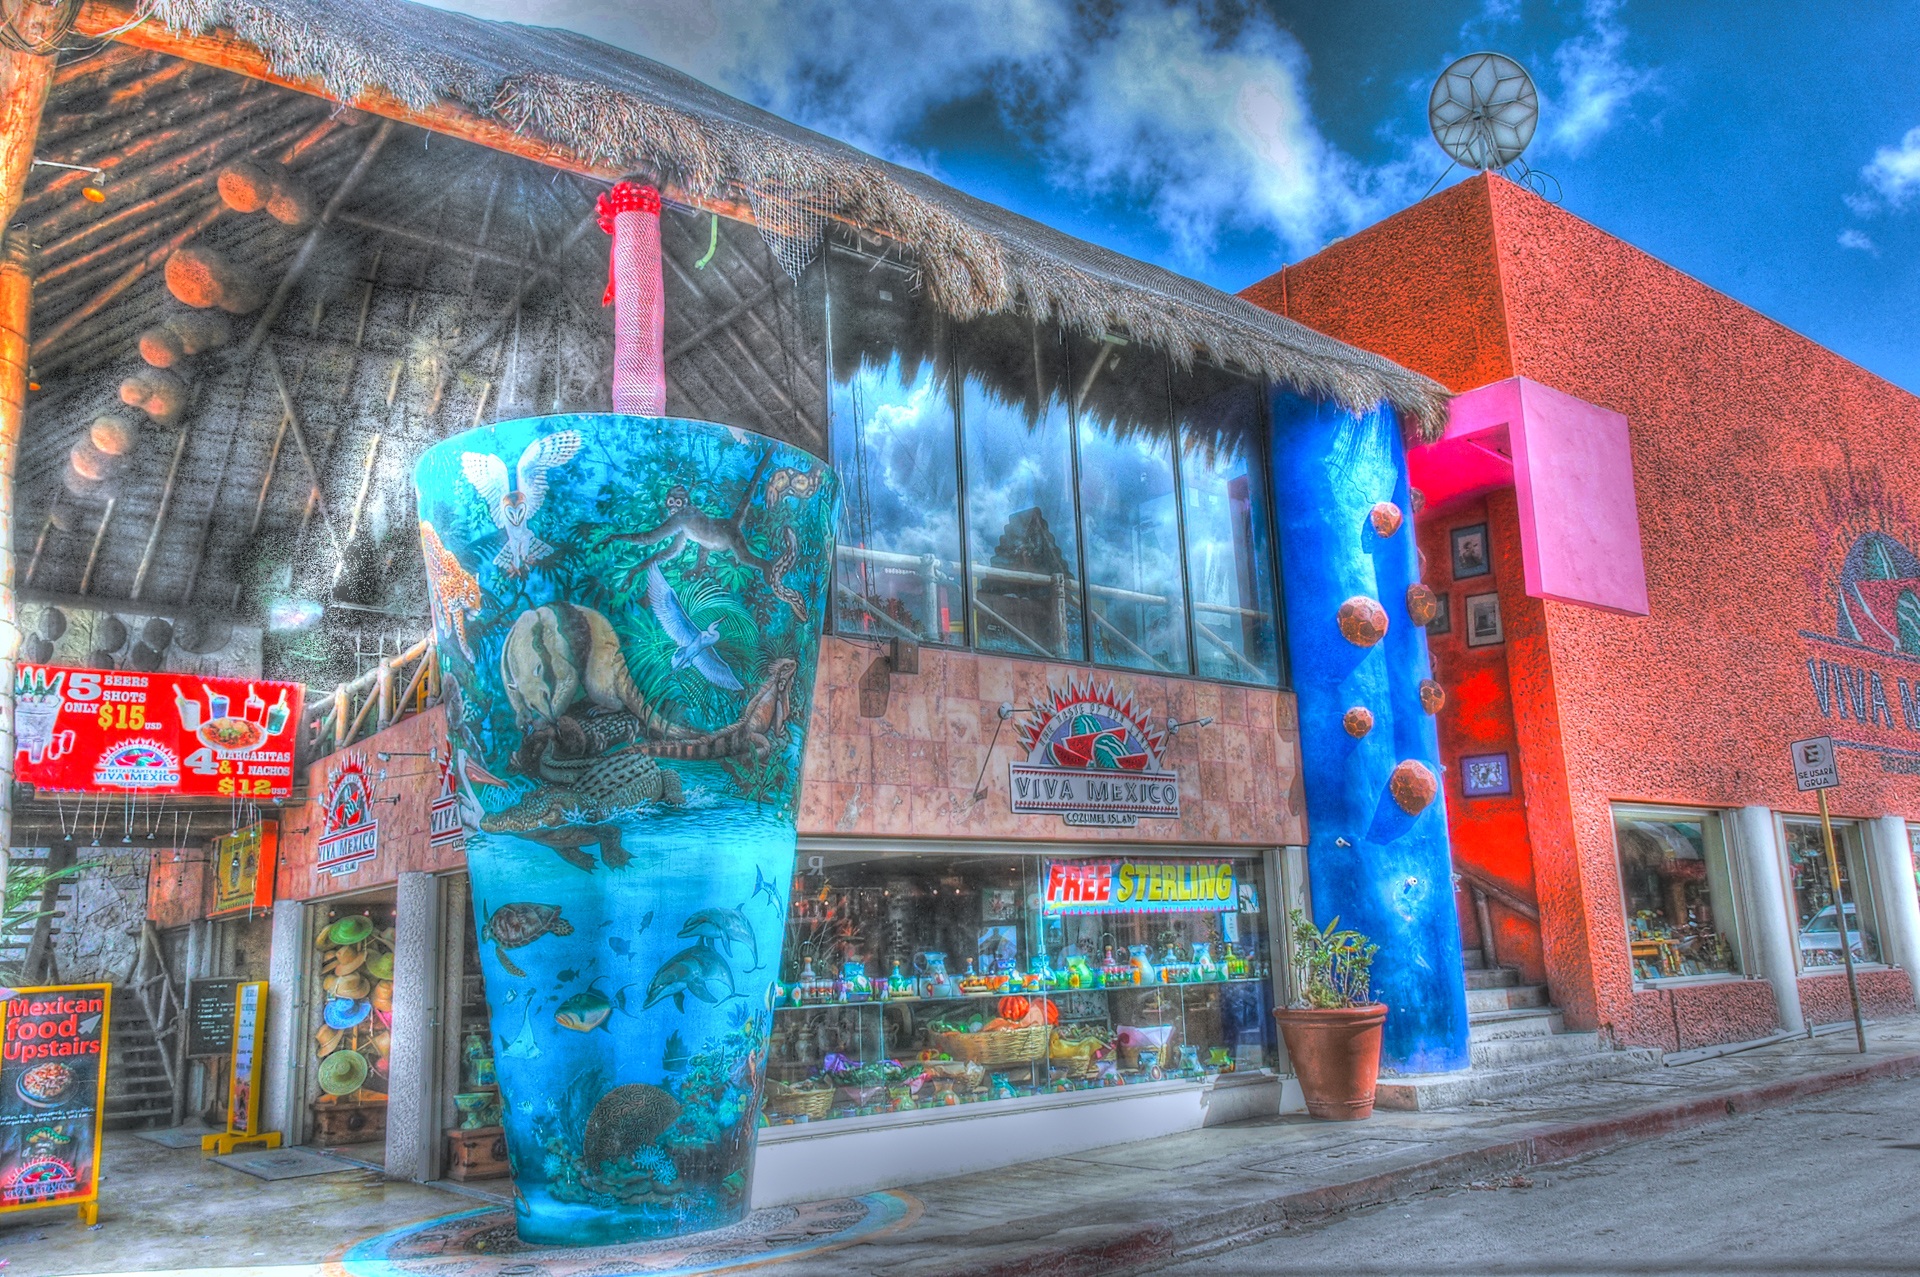
facade, shopping, art, mexico, mural, shopping centre, urban area, belize